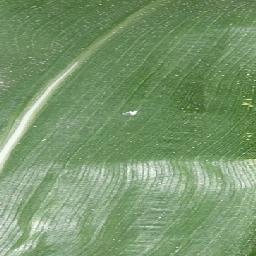
Label: Corn___healthy